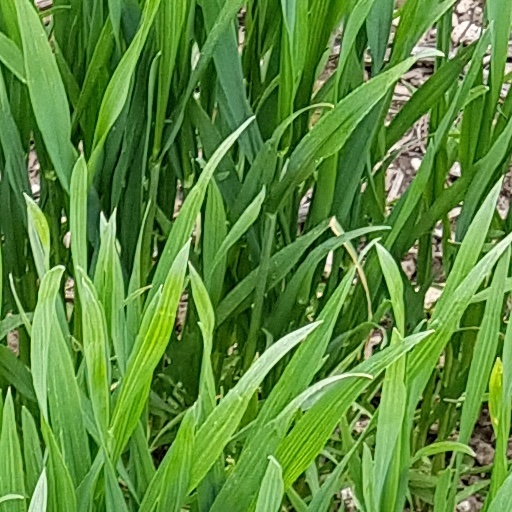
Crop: wheat